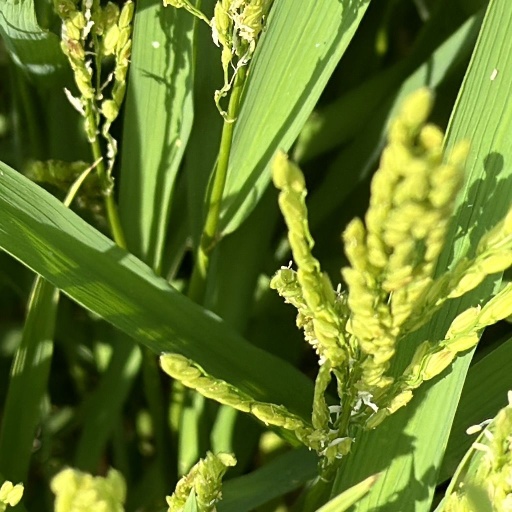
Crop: rice